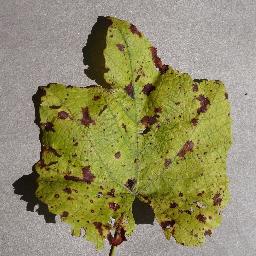
Label: Grape___Leaf_blight_(Isariopsis_Leaf_Spot)